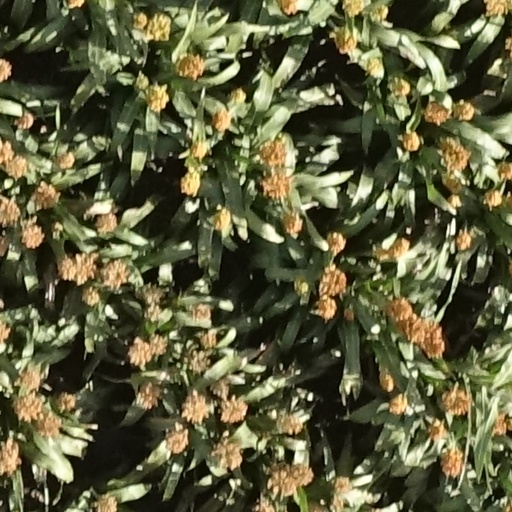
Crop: sorghum